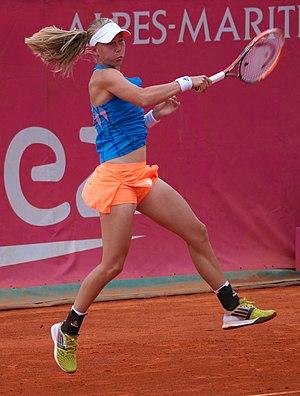
Johanna Larsson ITF Cagnes-sur-Mer 2014
Johanna Larsson, née le 17 août 1988 à Boden, est une joueuse de tennis suédoise, professionnelle de 2006 à 2020.